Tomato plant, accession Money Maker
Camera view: tilt-top (135 deg); turntable rotation: 90 degrees
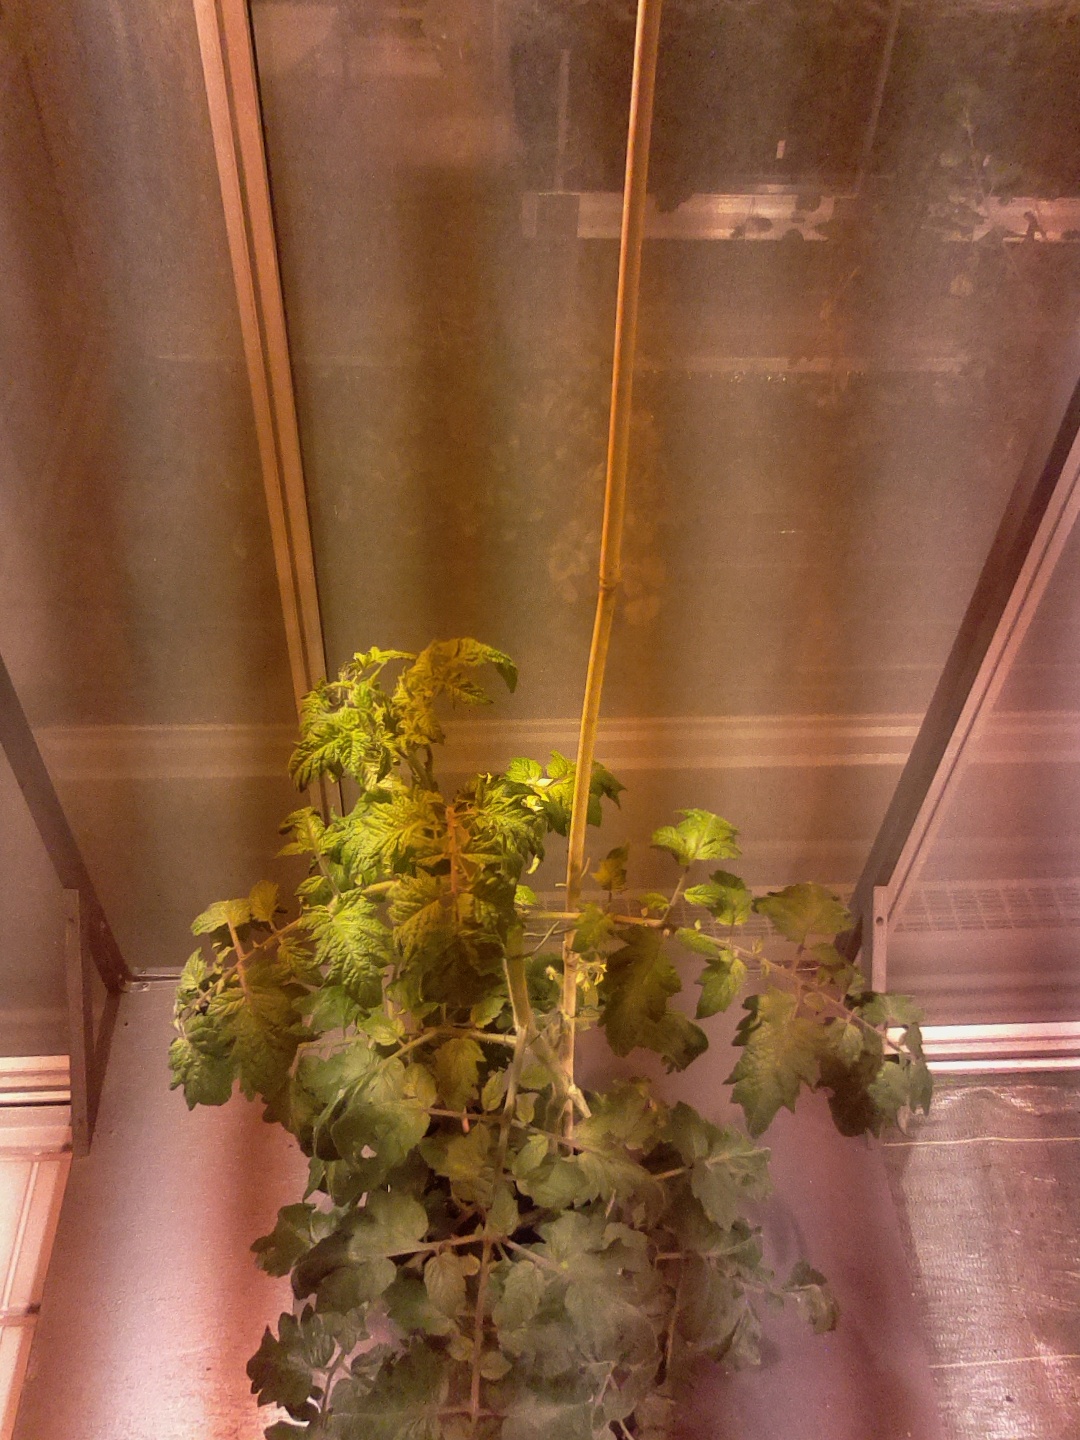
BBCH growth stage 67: Full flowering, 70%-80% of flowers open, more petals falling